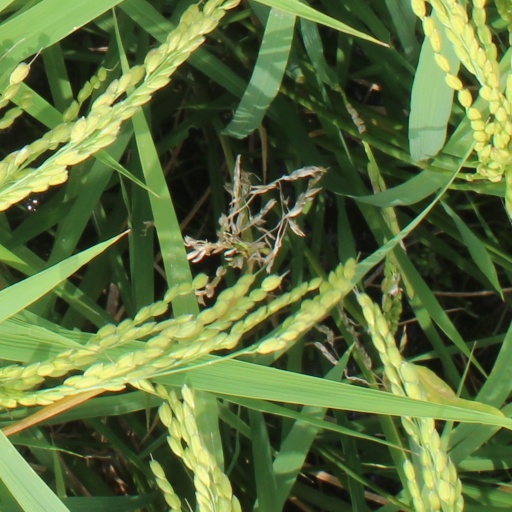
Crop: rice